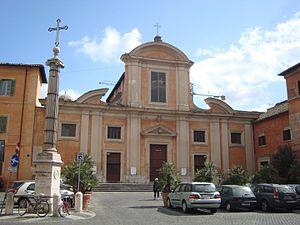
L'église San Francesco a Ripa est une église romaine située dans le quartier Trastevere sur la Piazza san San Francesco a Ripa. Elle fut construite au XVIIᵉ siècle et dédiée à saint François d'Assise. Elle doit sa notoriété au fait qu'elle abrite une importante sculpture du Bernin : l'Extase de la bienheureuse Ludovica Albertoni.